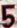
Number: 5